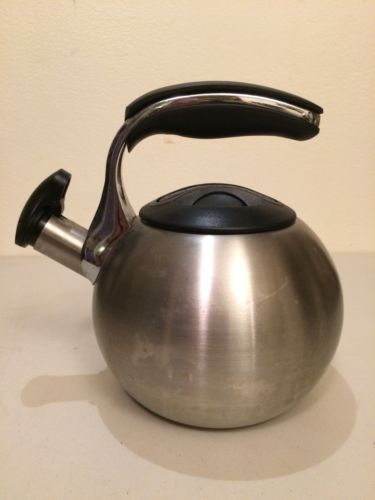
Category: kettle